Describe the emotion expressed in this image:  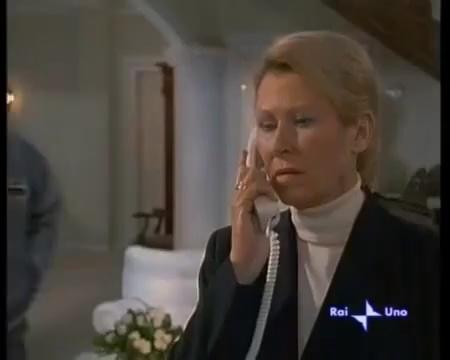
This person displays Pain, valence and arousal with low intensity.